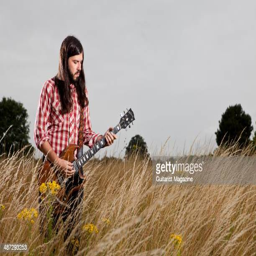
portrait of composer photographed with his electric guitar in a field